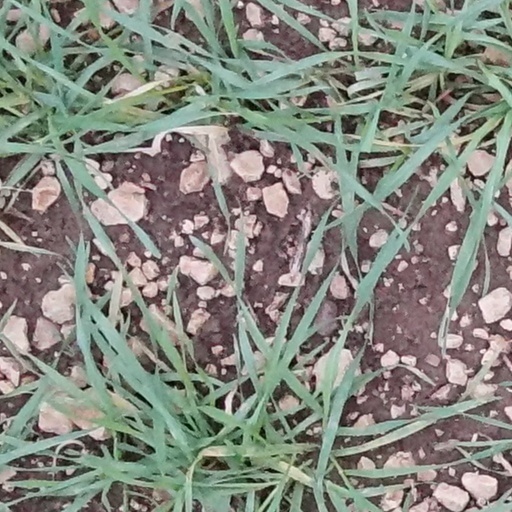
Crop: wheat